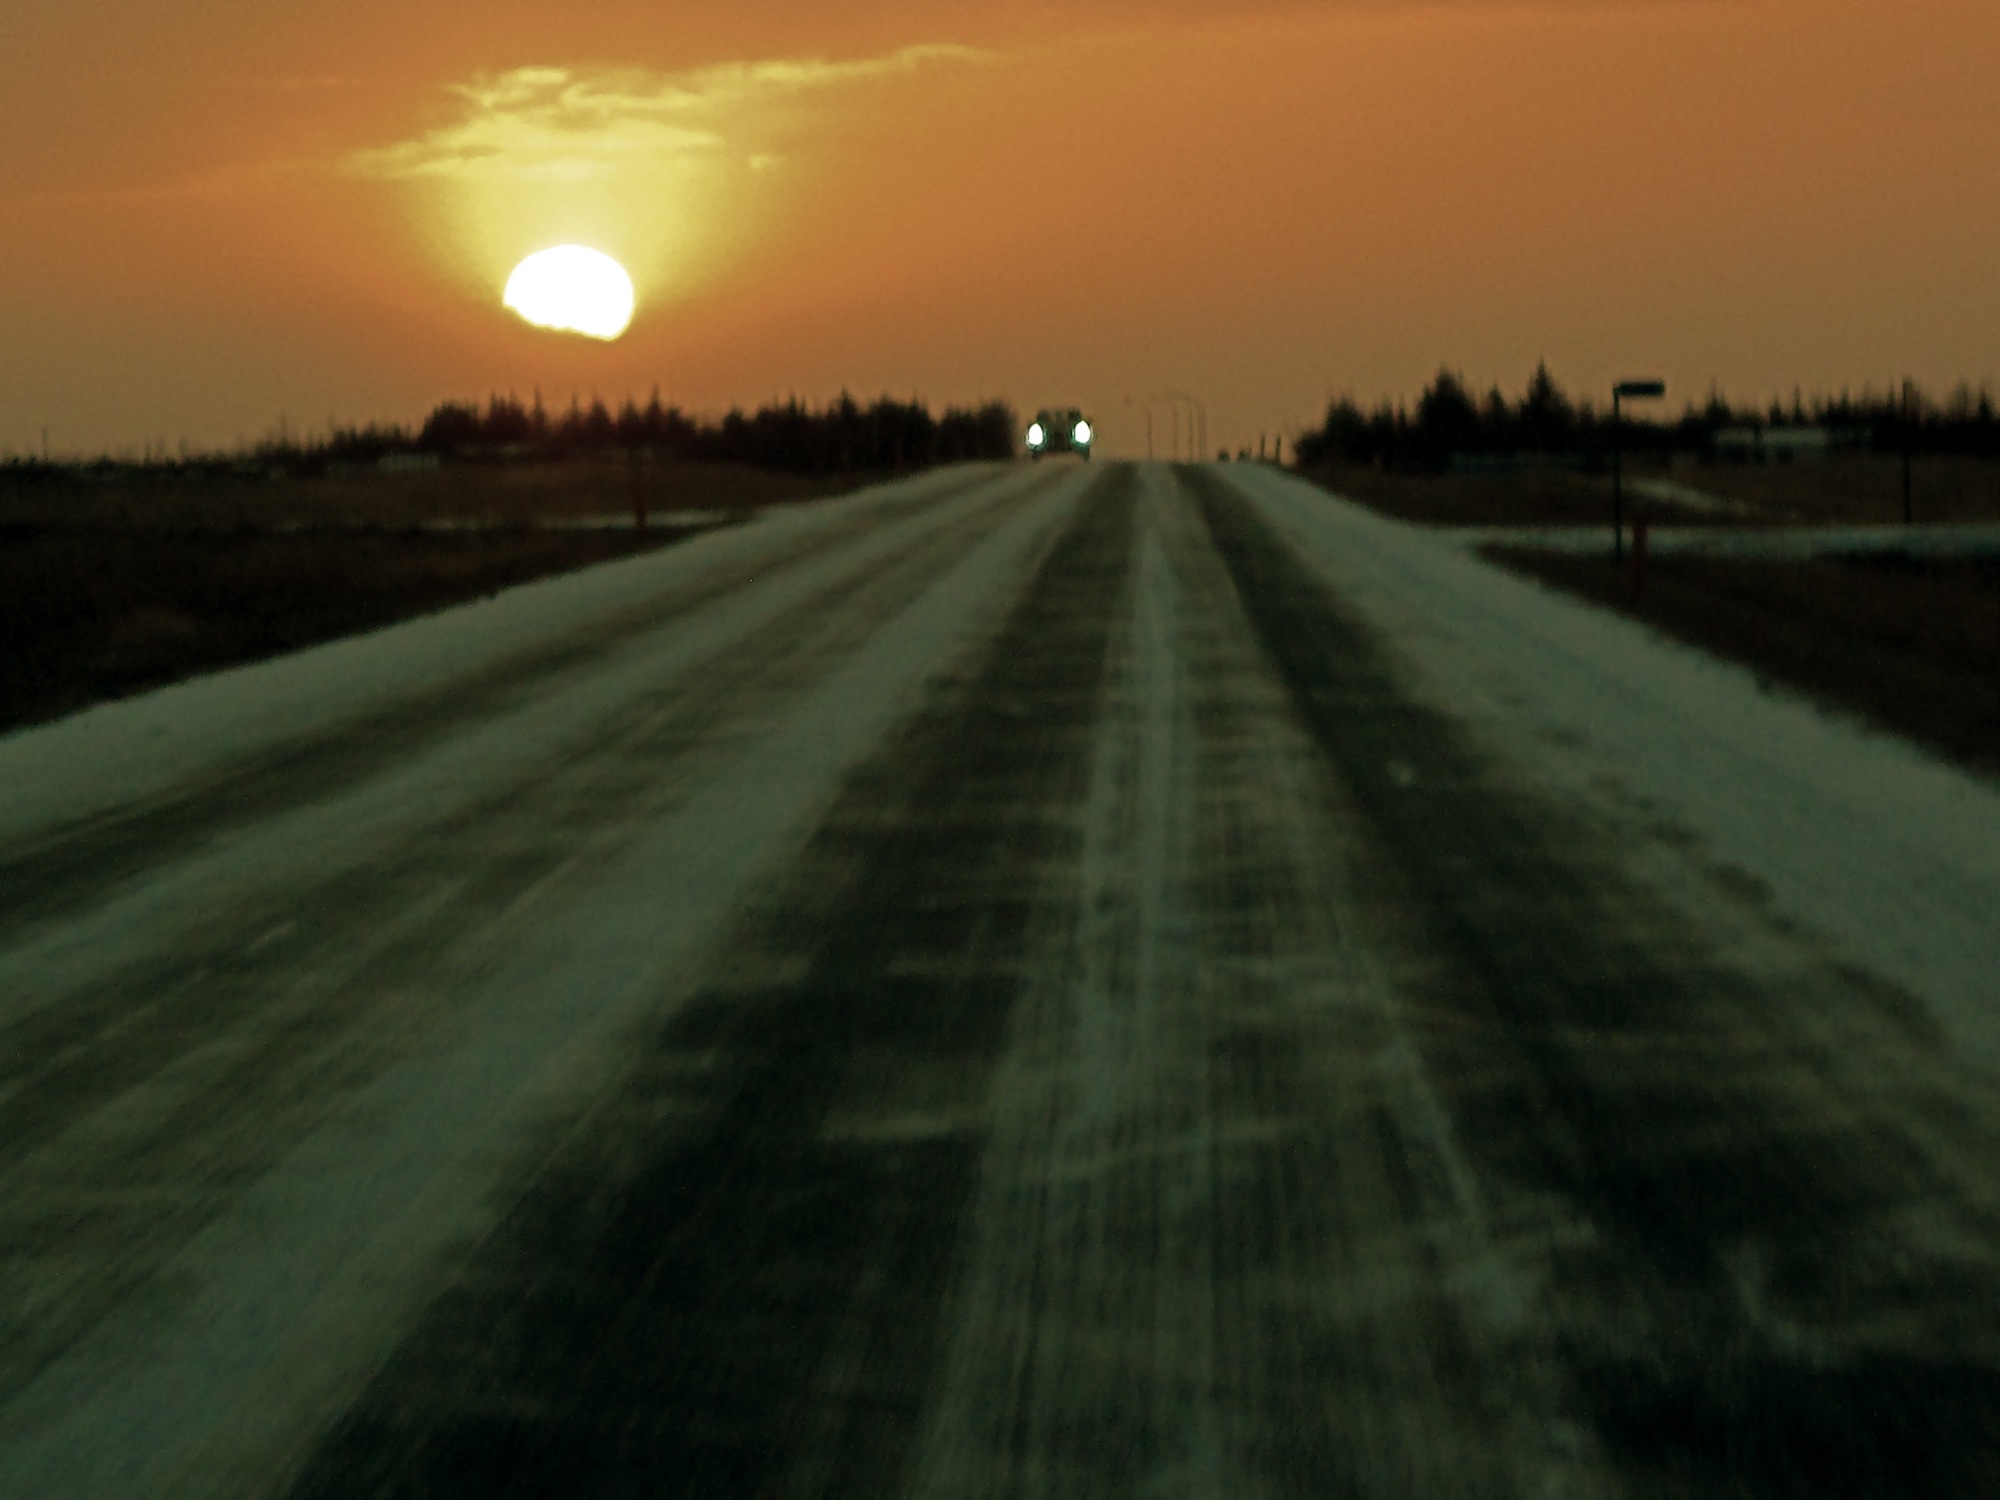
horizon, sunset, road, morning, highway, dawn, dusk, iceland, infrastructure, windshieldcam, atmospheric phenomenon